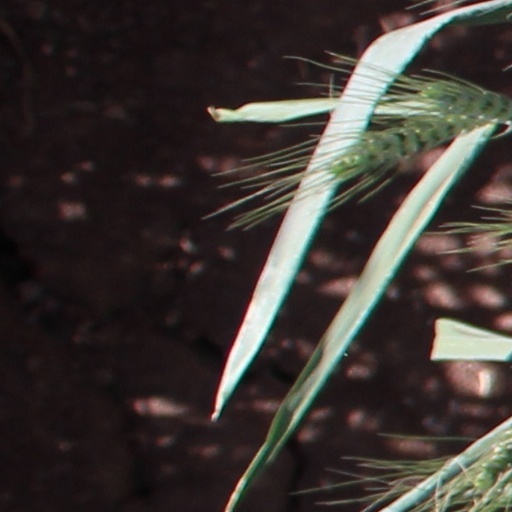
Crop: wheat